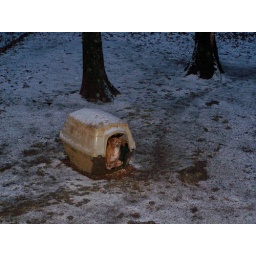
Reese in the dog house